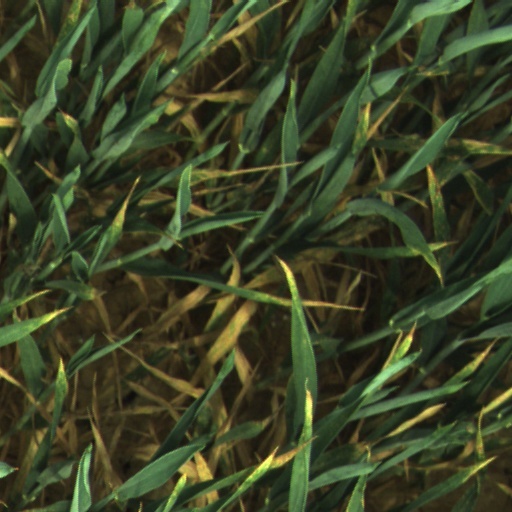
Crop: wheat